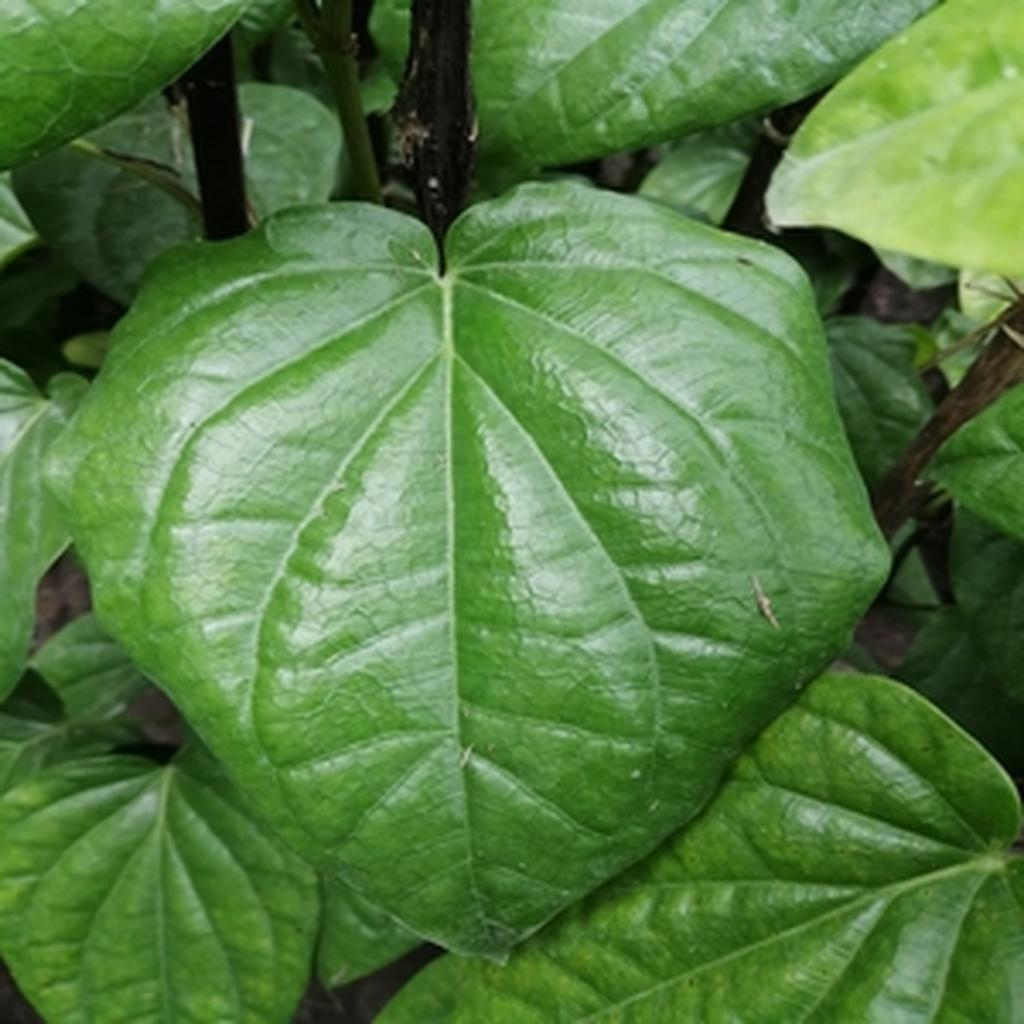
Label: Healthy_Leaf